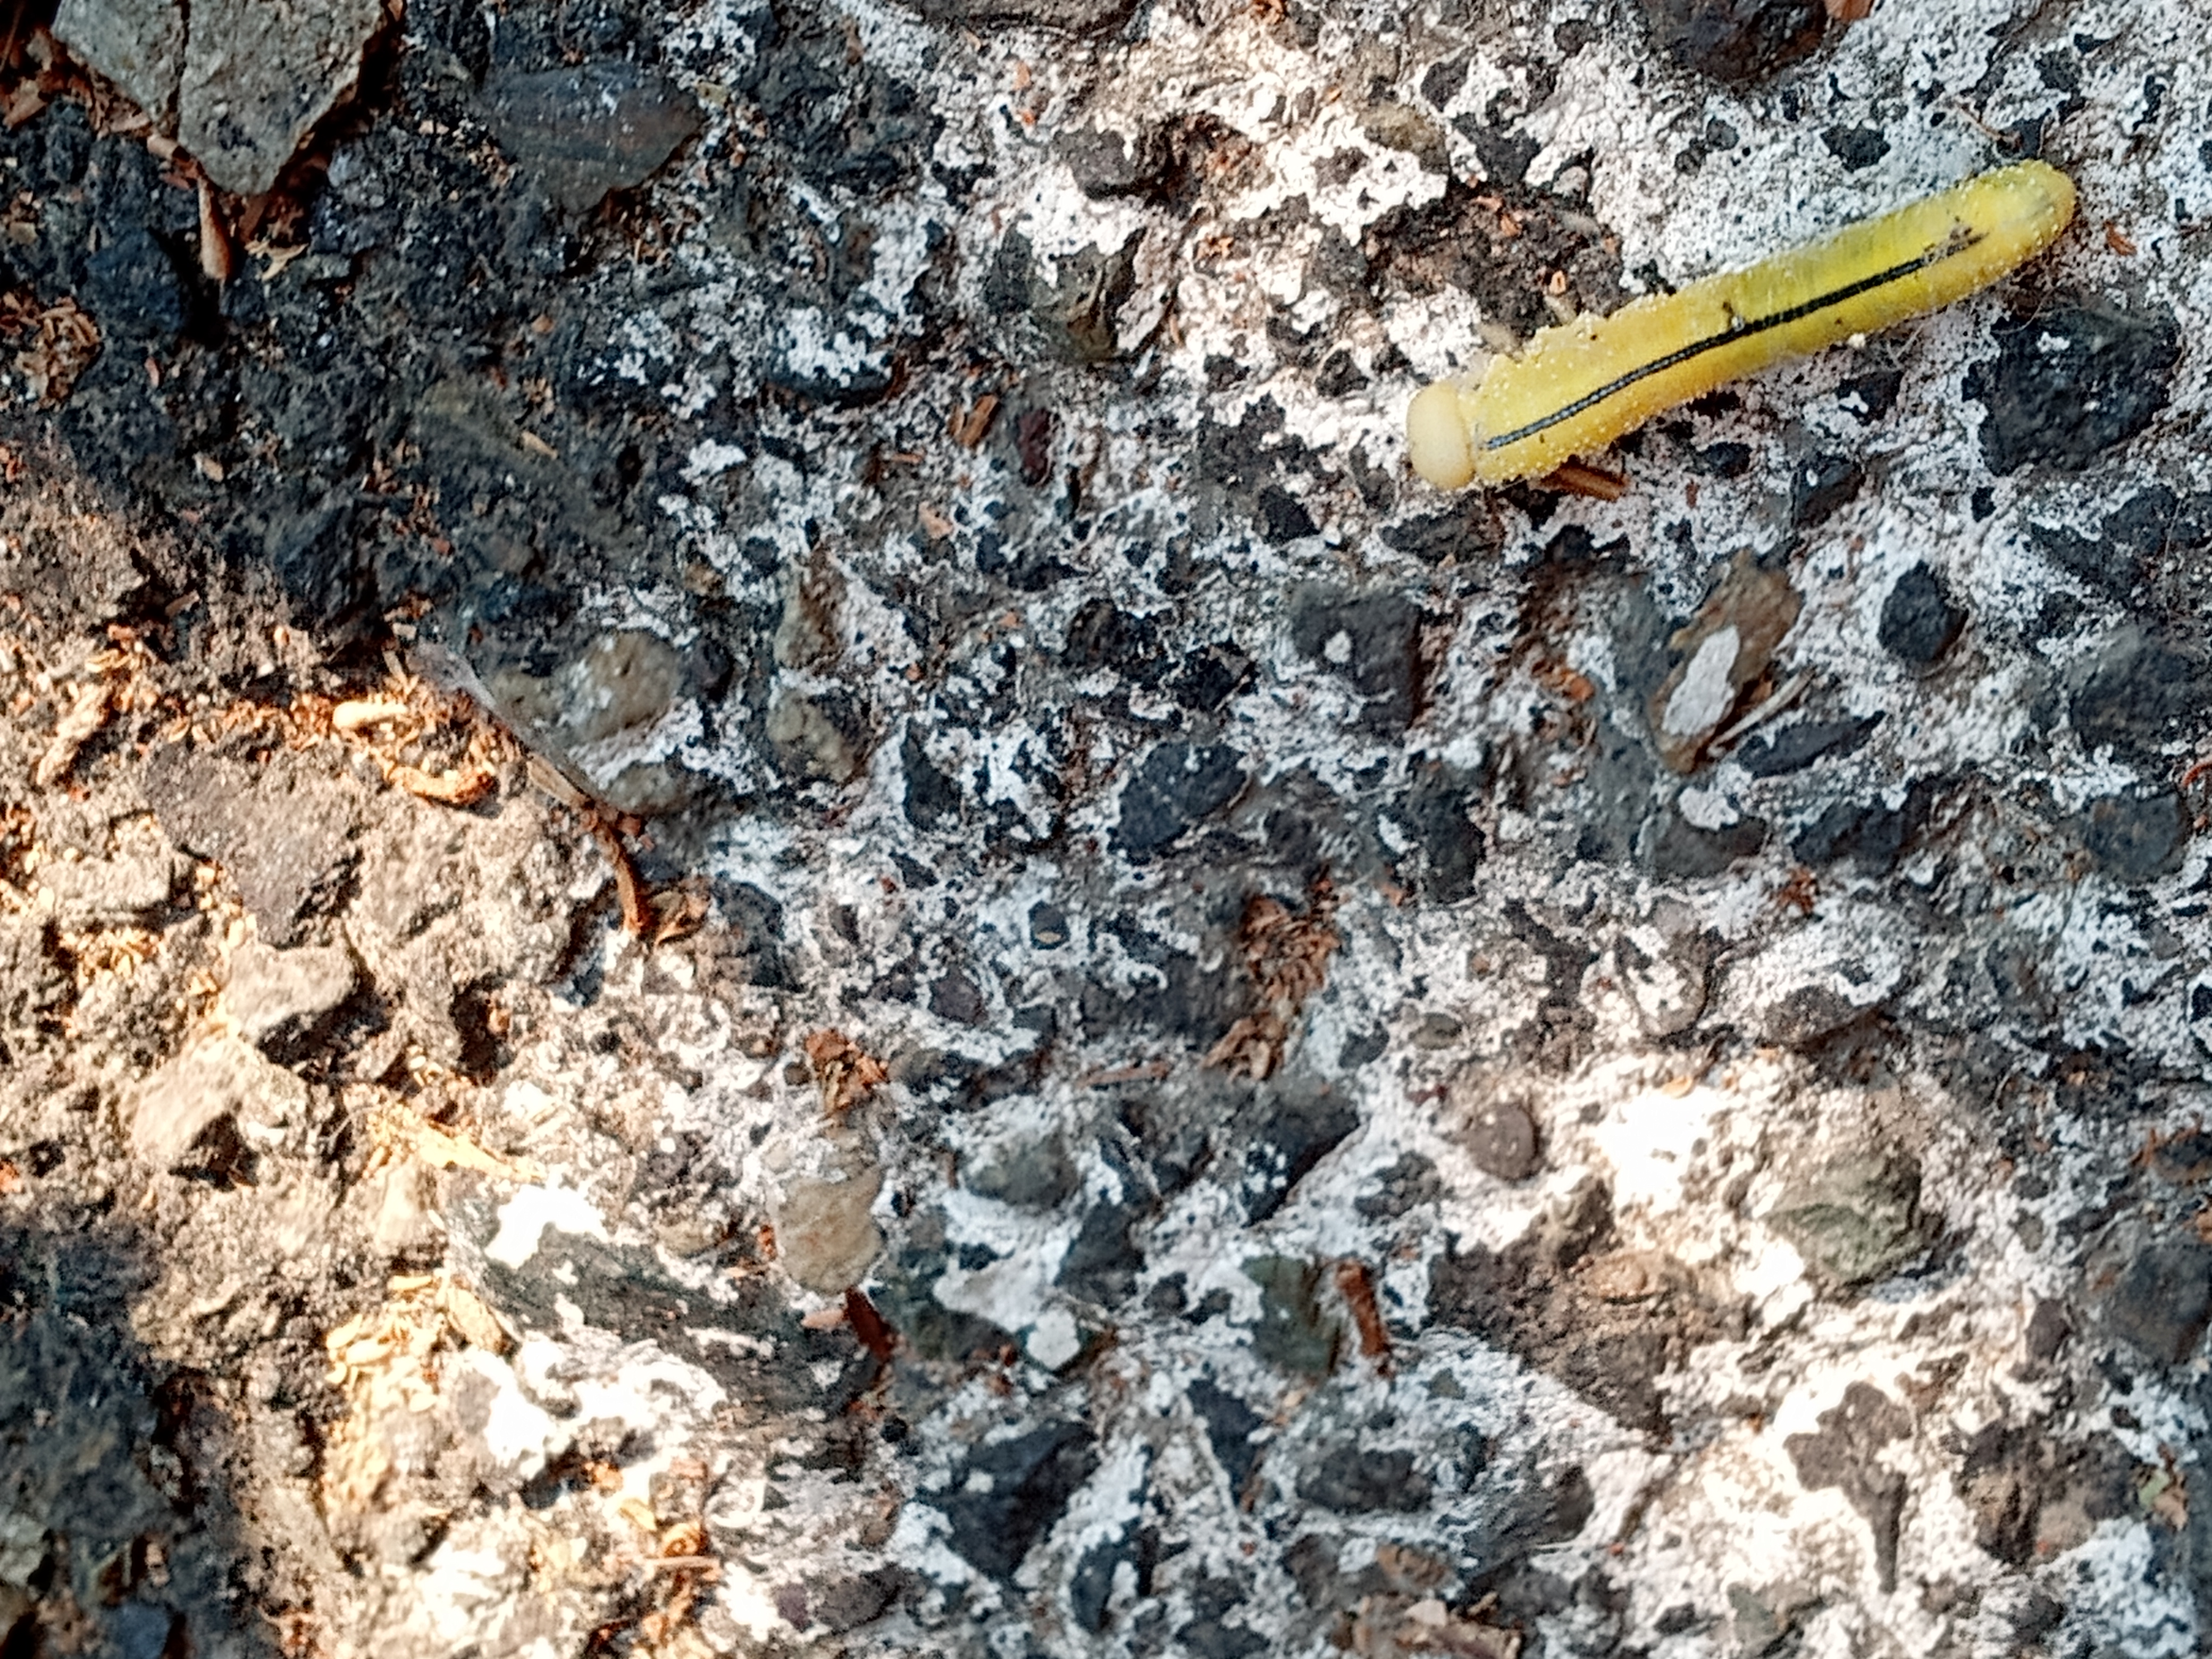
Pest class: occasional_pest